Pentode

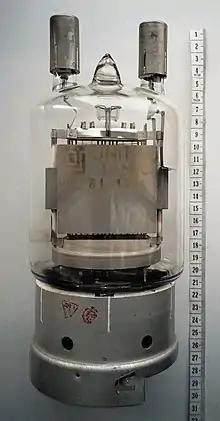
Image of a type GU-81 power pentode, a Russian electron tube used in military radio stations in the 70s and 80s

The simple tetrode or "screen-grid tube" offered a larger amplification factor, more power and a higher frequency capability than the earlier triode. However, in the tetrode "secondary electrons" knocked out of the anode (plate) by the electrons from the cathode striking it (a process called secondary emission) can flow to the screen grid due to its relatively high potential. This current of electrons leaving the anode reduces the net anode current "I". As the anode voltage "V" is increased, the electrons from the cathode hit the anode with more energy, knocking out more secondary electrons, increasing this current of electrons leaving the anode. The result is that in the tetrode the anode current "I" is found to "decrease" with increasing anode voltage "V", over part of the characteristic curve. This property (Δ"V"/Δ"I" < 0) is called negative resistance. It can cause the tetrode to become unstable, leading to parasitic oscillations in the output, called dynatron oscillations in some circumstances.